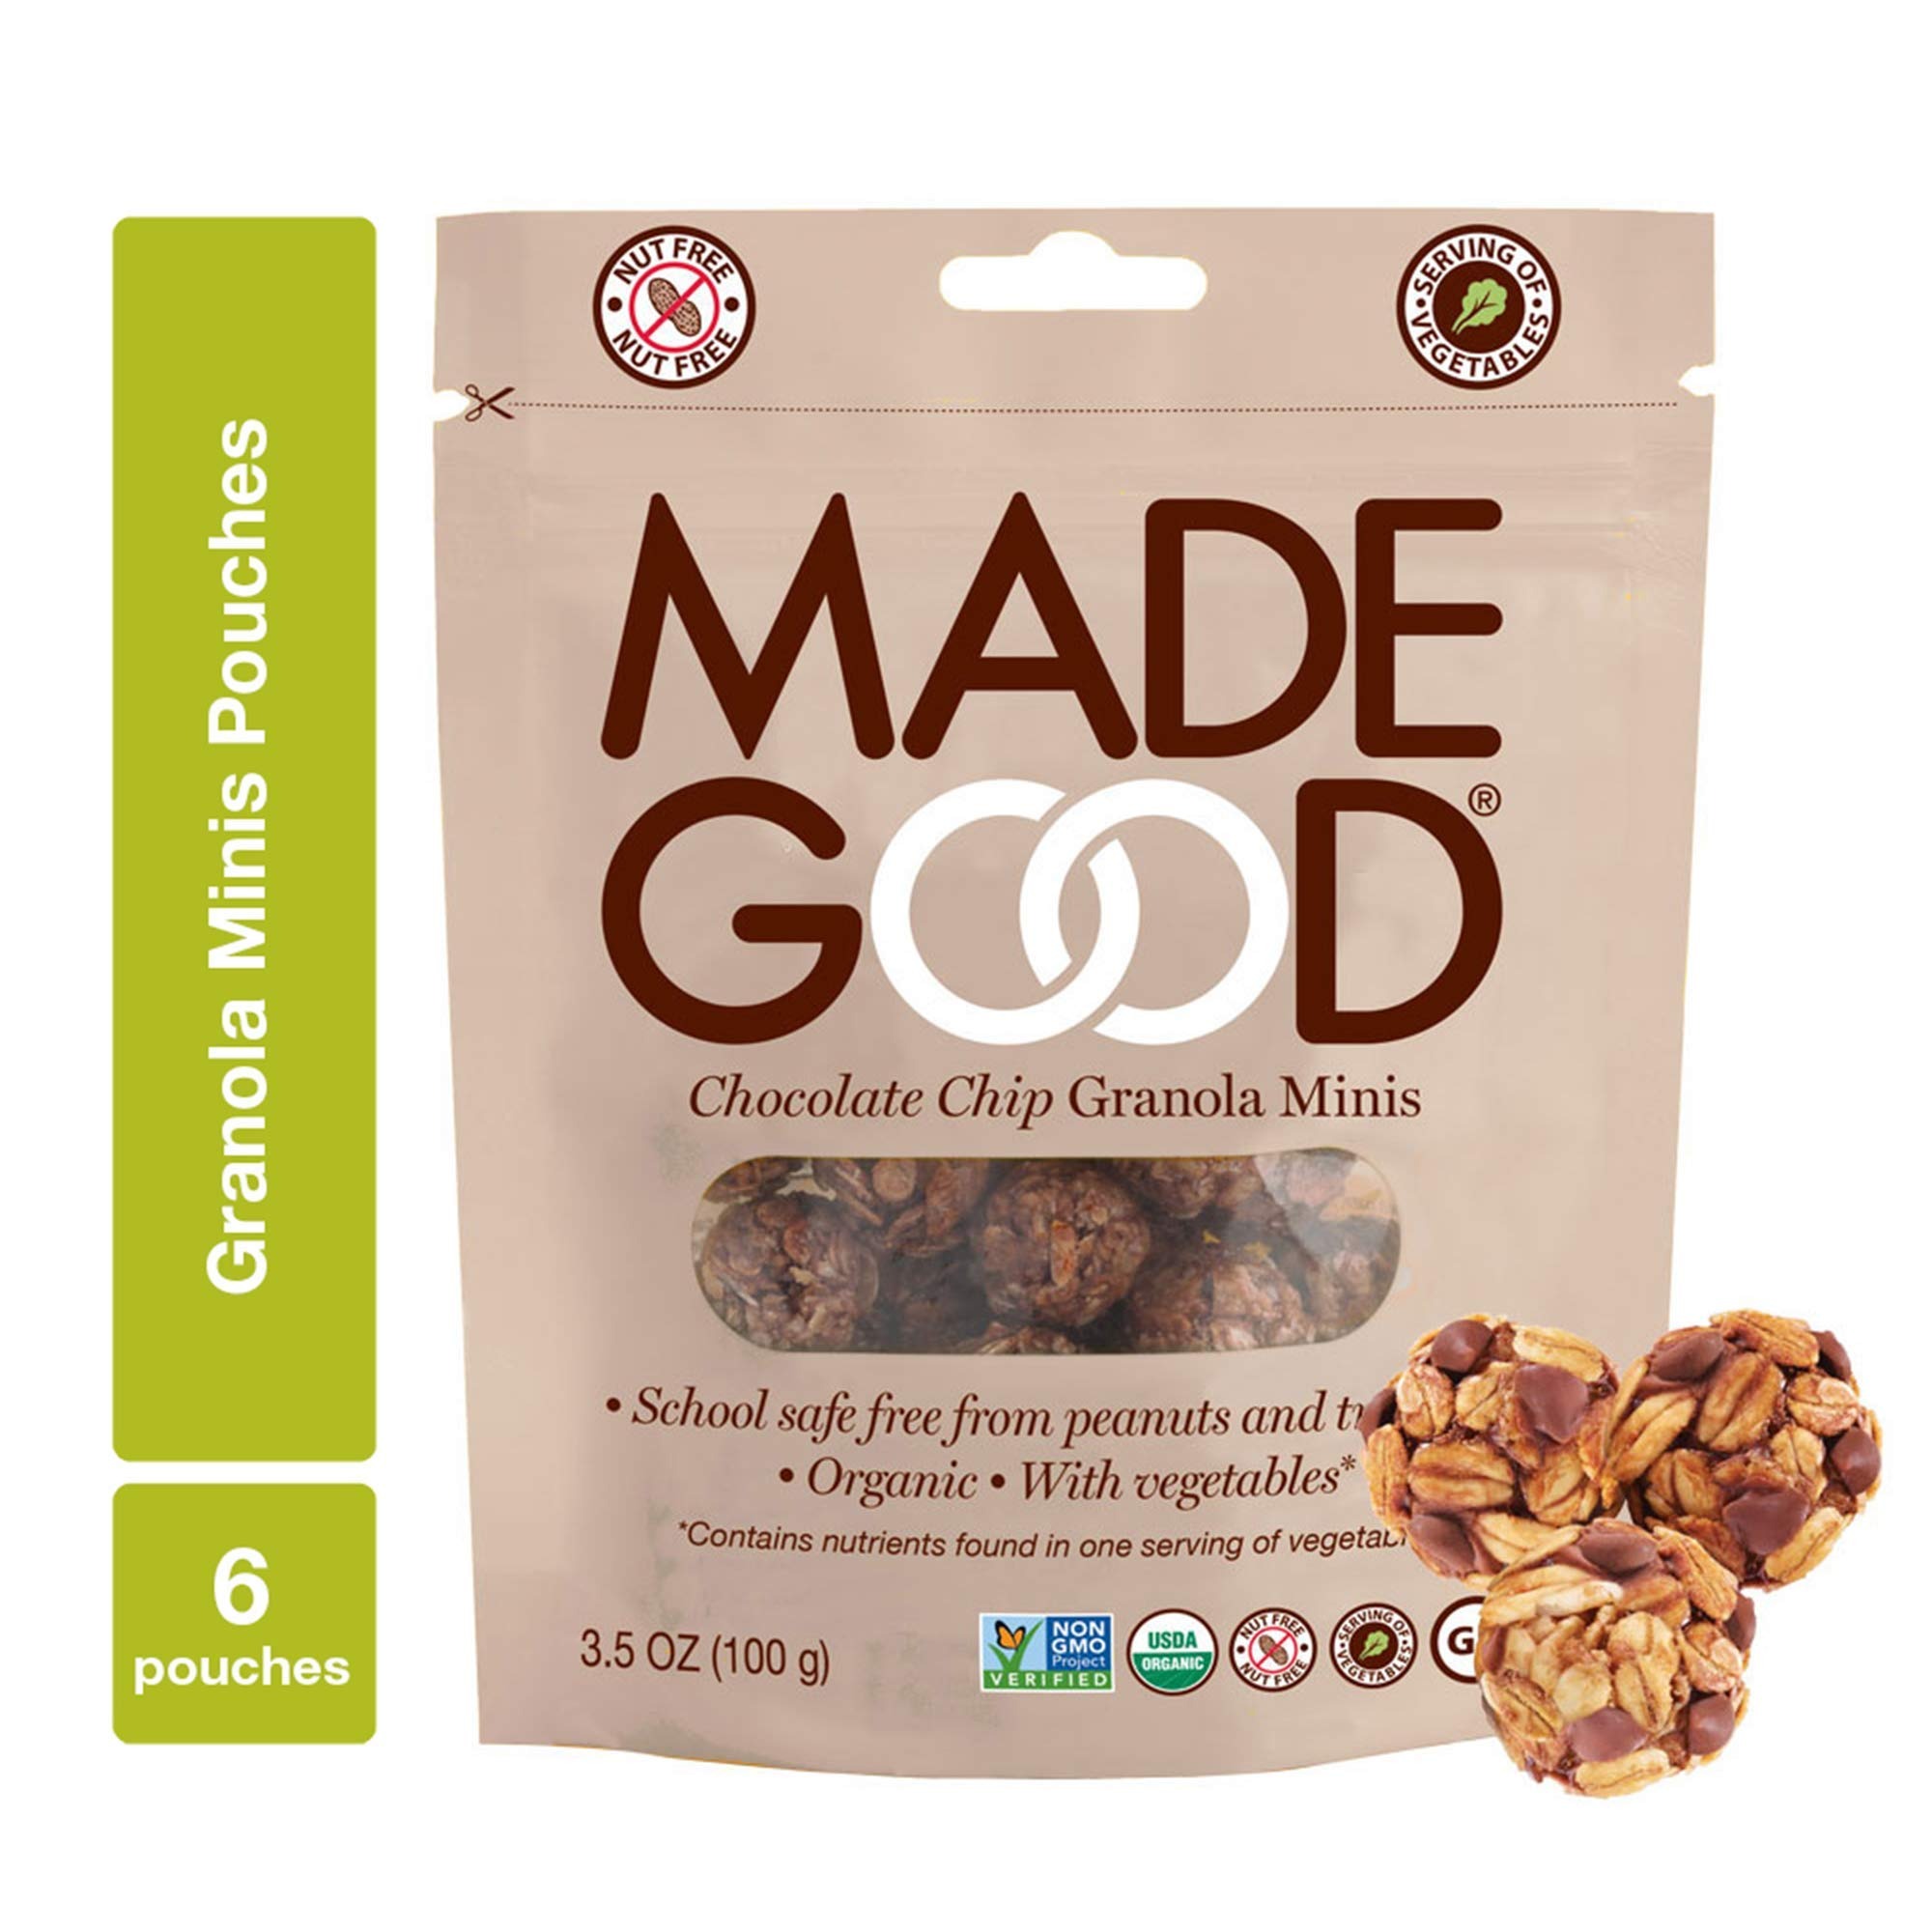
Item Name: MadeGood Granola Minis, Chocolate Chip, Vegan Friendly, Kosher, USDA Certified Organic, Gluten Free & Non-GMO, 3.5 Ounce Pouch (Pack of 6)
Bullet Point: MadeGood Granola Minis, Chocolate Chip, Vegan Friendly, Kosher, USDA Certified Organic, Gluten Free & Non-GMO, 3.5 Ounce Pouch (Pack of 6)
Value: 21.0
Unit: Ounce

Price: 3.99